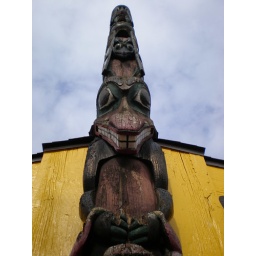
totem pole at the totem house in ballard. best place for fish n chips in town!